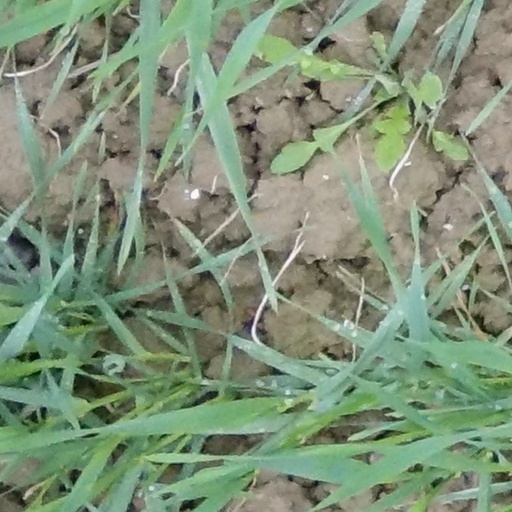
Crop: wheat